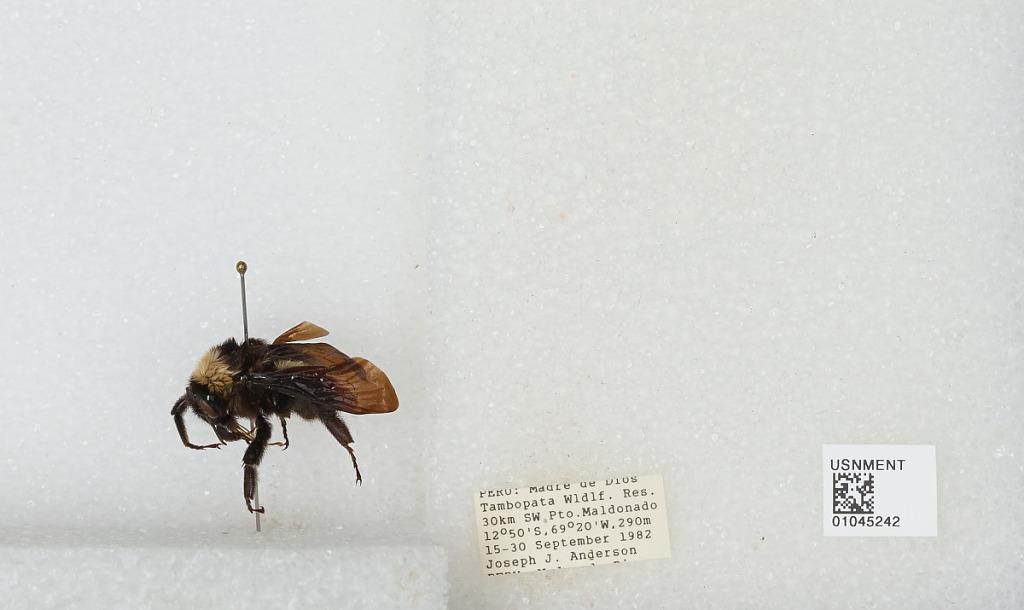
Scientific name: Bombus sp.
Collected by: J. Anderson
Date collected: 1982-9-15
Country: Peru
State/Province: Madre de Dios
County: Tambopata
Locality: Tambopata Wldlf. Res. 30km SW Pto. Maldonado
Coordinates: -12.5, -69.2